Hi-5 (Australian TV series)

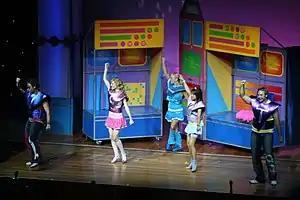
A distant stage shot of five performers, all are in bright clothes and have their right hand raised in the air. All have headset microphones, most are facing to their right and dancing. Behind them are movable sections, each is brightly coloured.

"Hi-5" was created in 1998 by television producer Helena Harris, who had worked on "Bananas in Pyjamas". She and co-producer Posie Graeme-Evans ("The Miraculous Mellops", "Mirror, Mirror") developed the series as preschool entertainment. The name of the series was derived from the high five gesture.